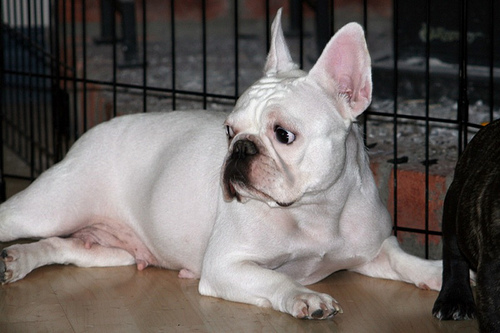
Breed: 1121-n000002-French_bulldog